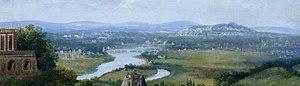
Vue de Paris depuis Meudon. Langlacé, 1818. Musée d'art et d'histoire de Meudon.
Le château de Meudon, dit château royal de Meudon, palais impérial de Meudon ou Domaine national de Meudon, est un château français situé à Meudon, dans le département des Hauts-de-Seine. Il est notamment la résidence de la duchesse d'Étampes, du cardinal de Lorraine, d'Abel Servien, de Louvois ainsi que de Monseigneur, dit le Grand Dauphin, qui lui adjoint en annexe le château de Chaville. Incendié en 1795 et en 1871, le Château-Neuf, dont la démolition est un temps envisagée, est conservé pour sa majeure partie. Il est transformé à partir de 1878 en observatoire servant de réceptacle à une lunette astronomique, avant d'être rattaché à l'Observatoire de Paris en 1927.